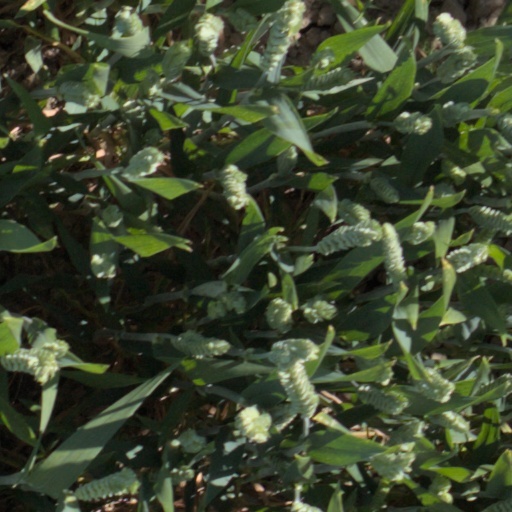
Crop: wheat